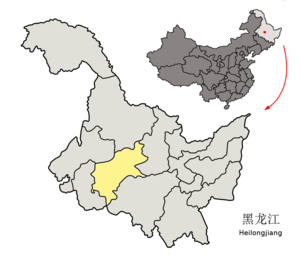
Suihua
Suihuas beliggenhed i Heilongjiang
Suihua er en by på præfekturniveau i provinsen Heilongjiang i det nordlige Kina. det har en befolkning på 5,8 millioner mennesker og et areal på 35.211 km²